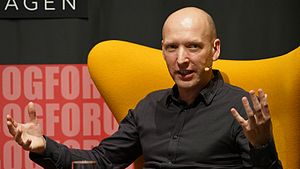
Ole Tornbjerg
Ole Tornbjerg (2015)
Ole Tornbjerg - dansk forfatter og journalist under Bogforum 2015 i København"
Ole Tornbjerg er en dansk forfatter og journalist, en del af forfatterparret Øbro og Tornbjerg. Tornbjerg er bachelor i International Udvikling og Kommunikation fra Roskilde Universitet i 1993 og arbejdede som journalist for TV 2s Reportageholdet fra 1995 til 1997 samt for DR fra 1997 til 1999. Ole Tornbjerg er senere uddannet filmproducer fra EAVE i 2008 og har produceret en række prisvindende dokumentarfilm, bl.a. Arif Hossein, ETV, Dhaka om farligt børnearbejde i Bangladesh; Dipomacy – The Responsibility to Protect om Darfur-krisen og Blod i mobilen om konfliktmineraler fra DR Congo.